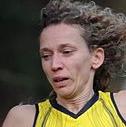
Age: 35